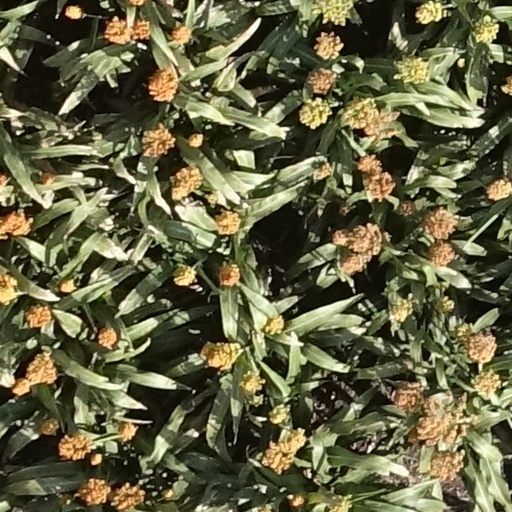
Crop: sorghum